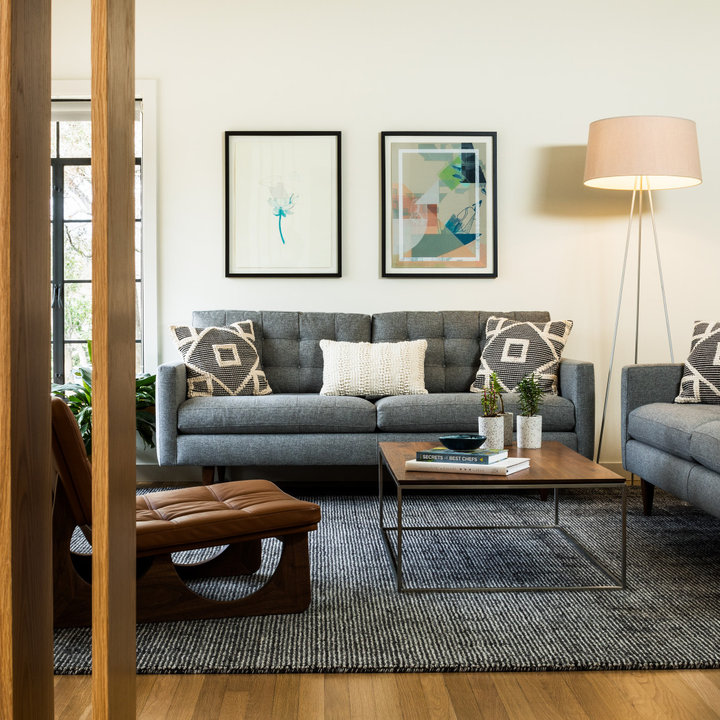
Style: Scandinavian